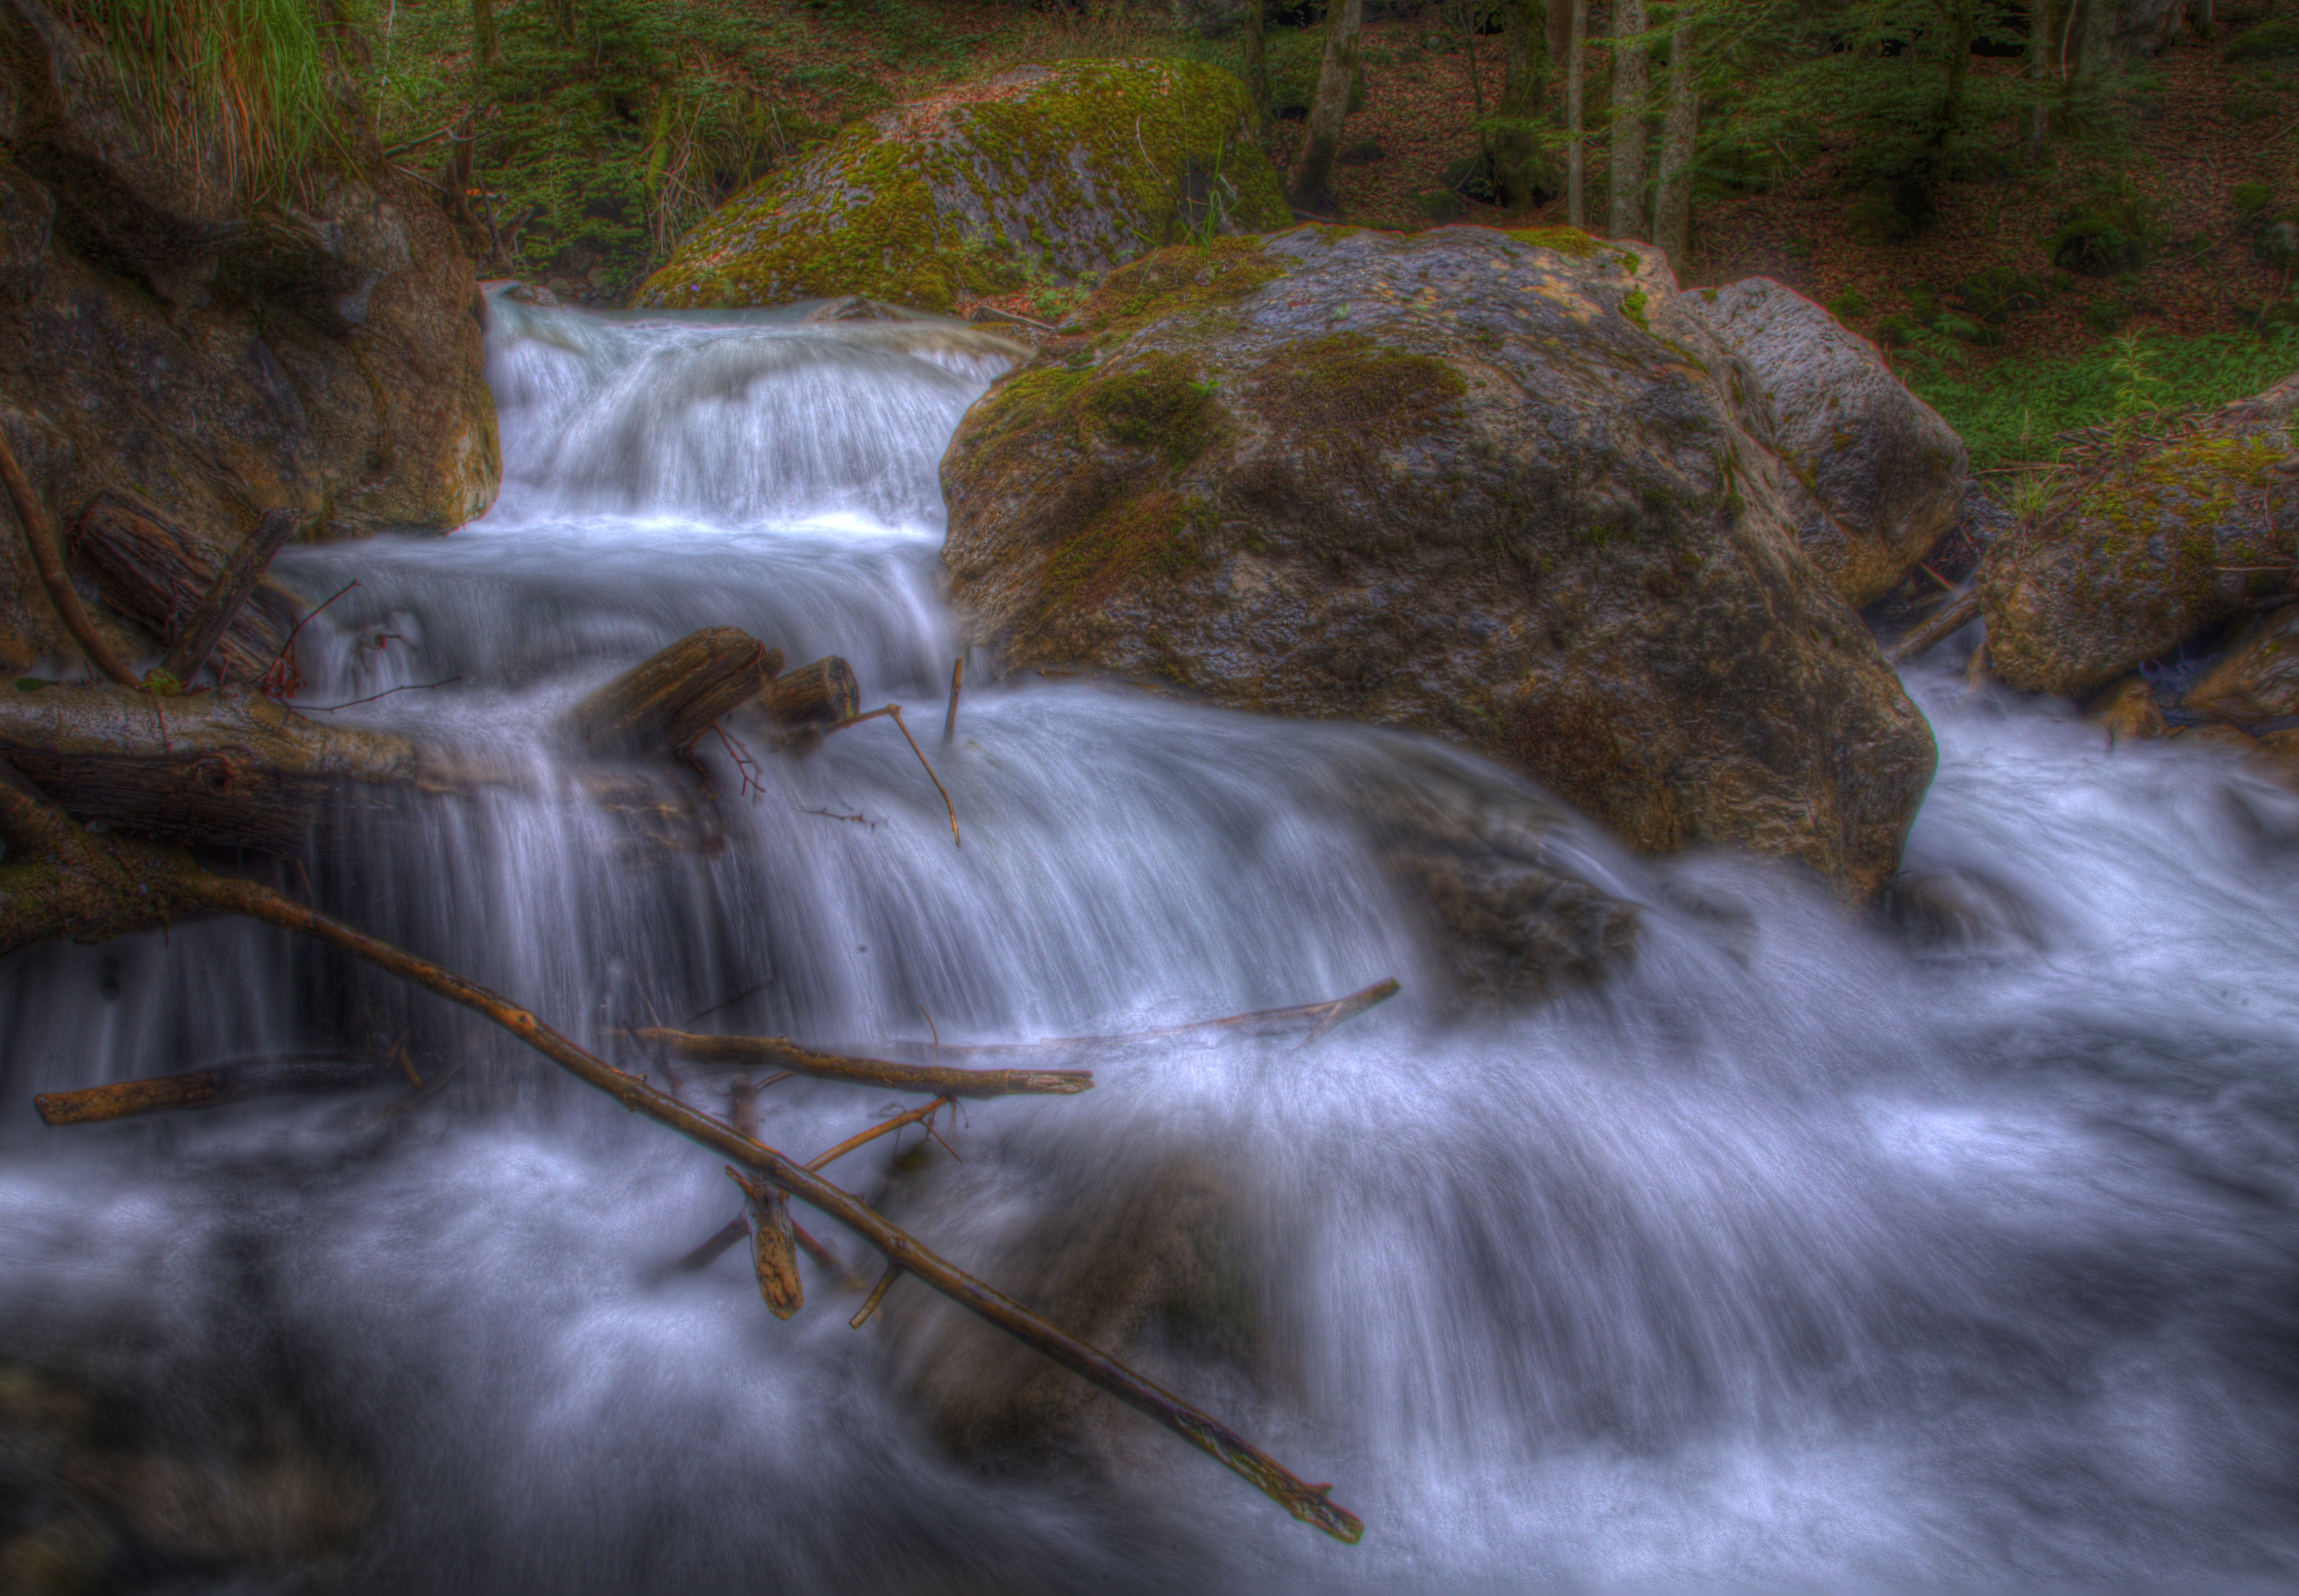
landscape, water, nature, forest, waterfall, creek, wilderness, leaf, river, panorama, stream, autumn, rapid, body of water, free, hdr, use, no, copyrightfree, lizenzfrei, glarus, commercial, forfree, bildarchiv, copyright, see, kloental, kloentalersee, klontal, photogrpahy, staudamm, stausee, wasserfall, feel, archive, kraftwerk, magnificent, archiv, surrealart, naturbilder, ohne, photoshophdr, kloentalglarus, artwearrevolution, copyrightfreie, water feature, watercourse, kl ntalersee, atmospheric phenomenon